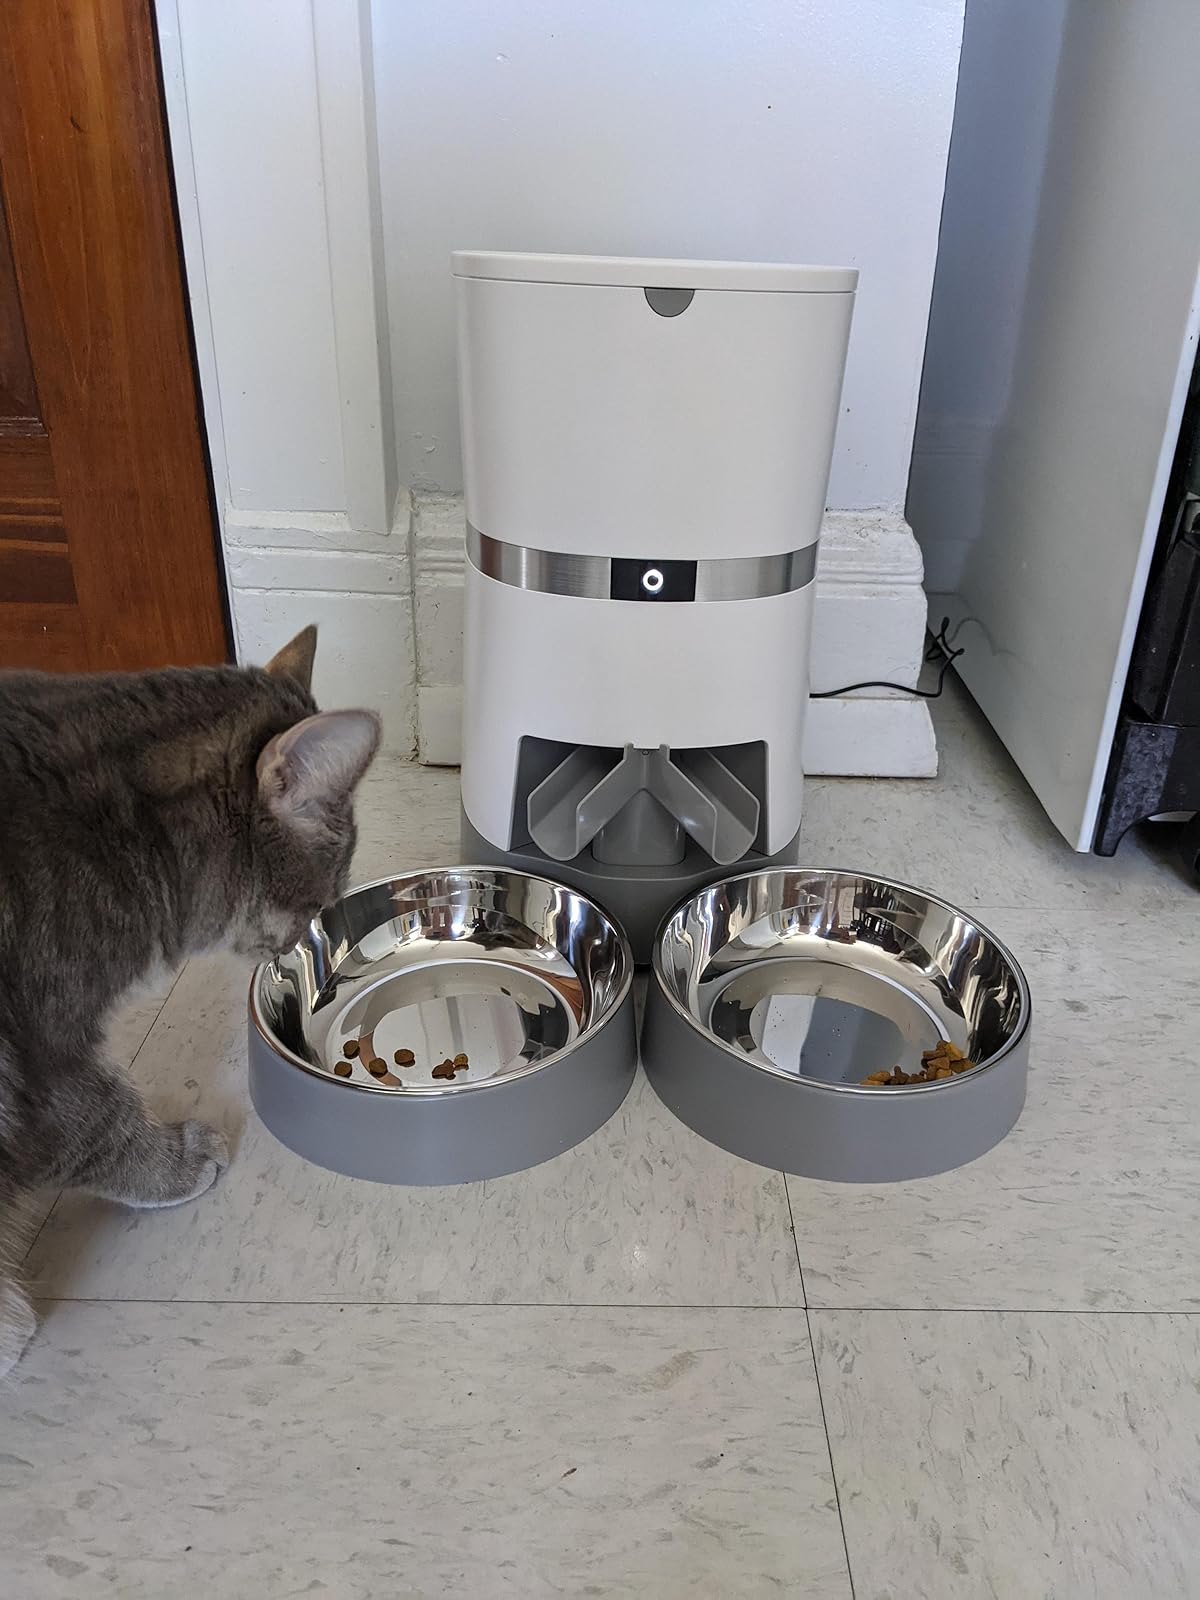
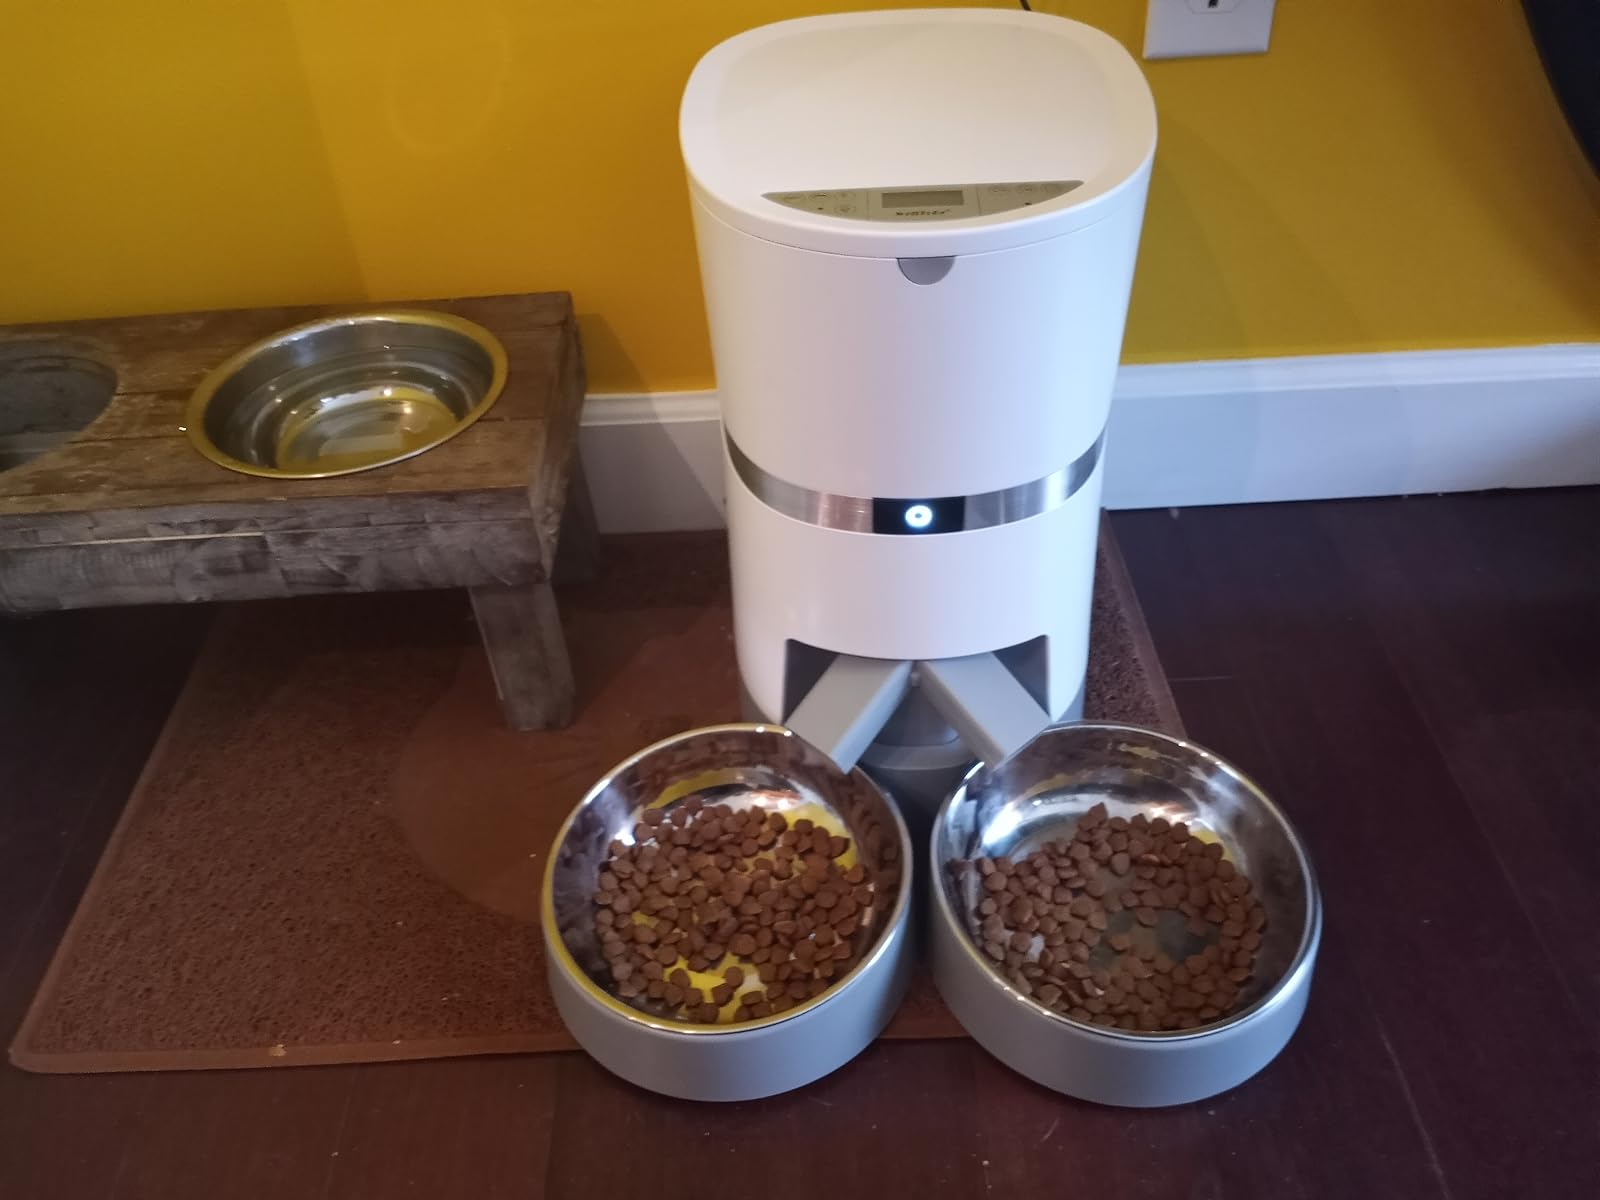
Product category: items_feeder
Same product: yes